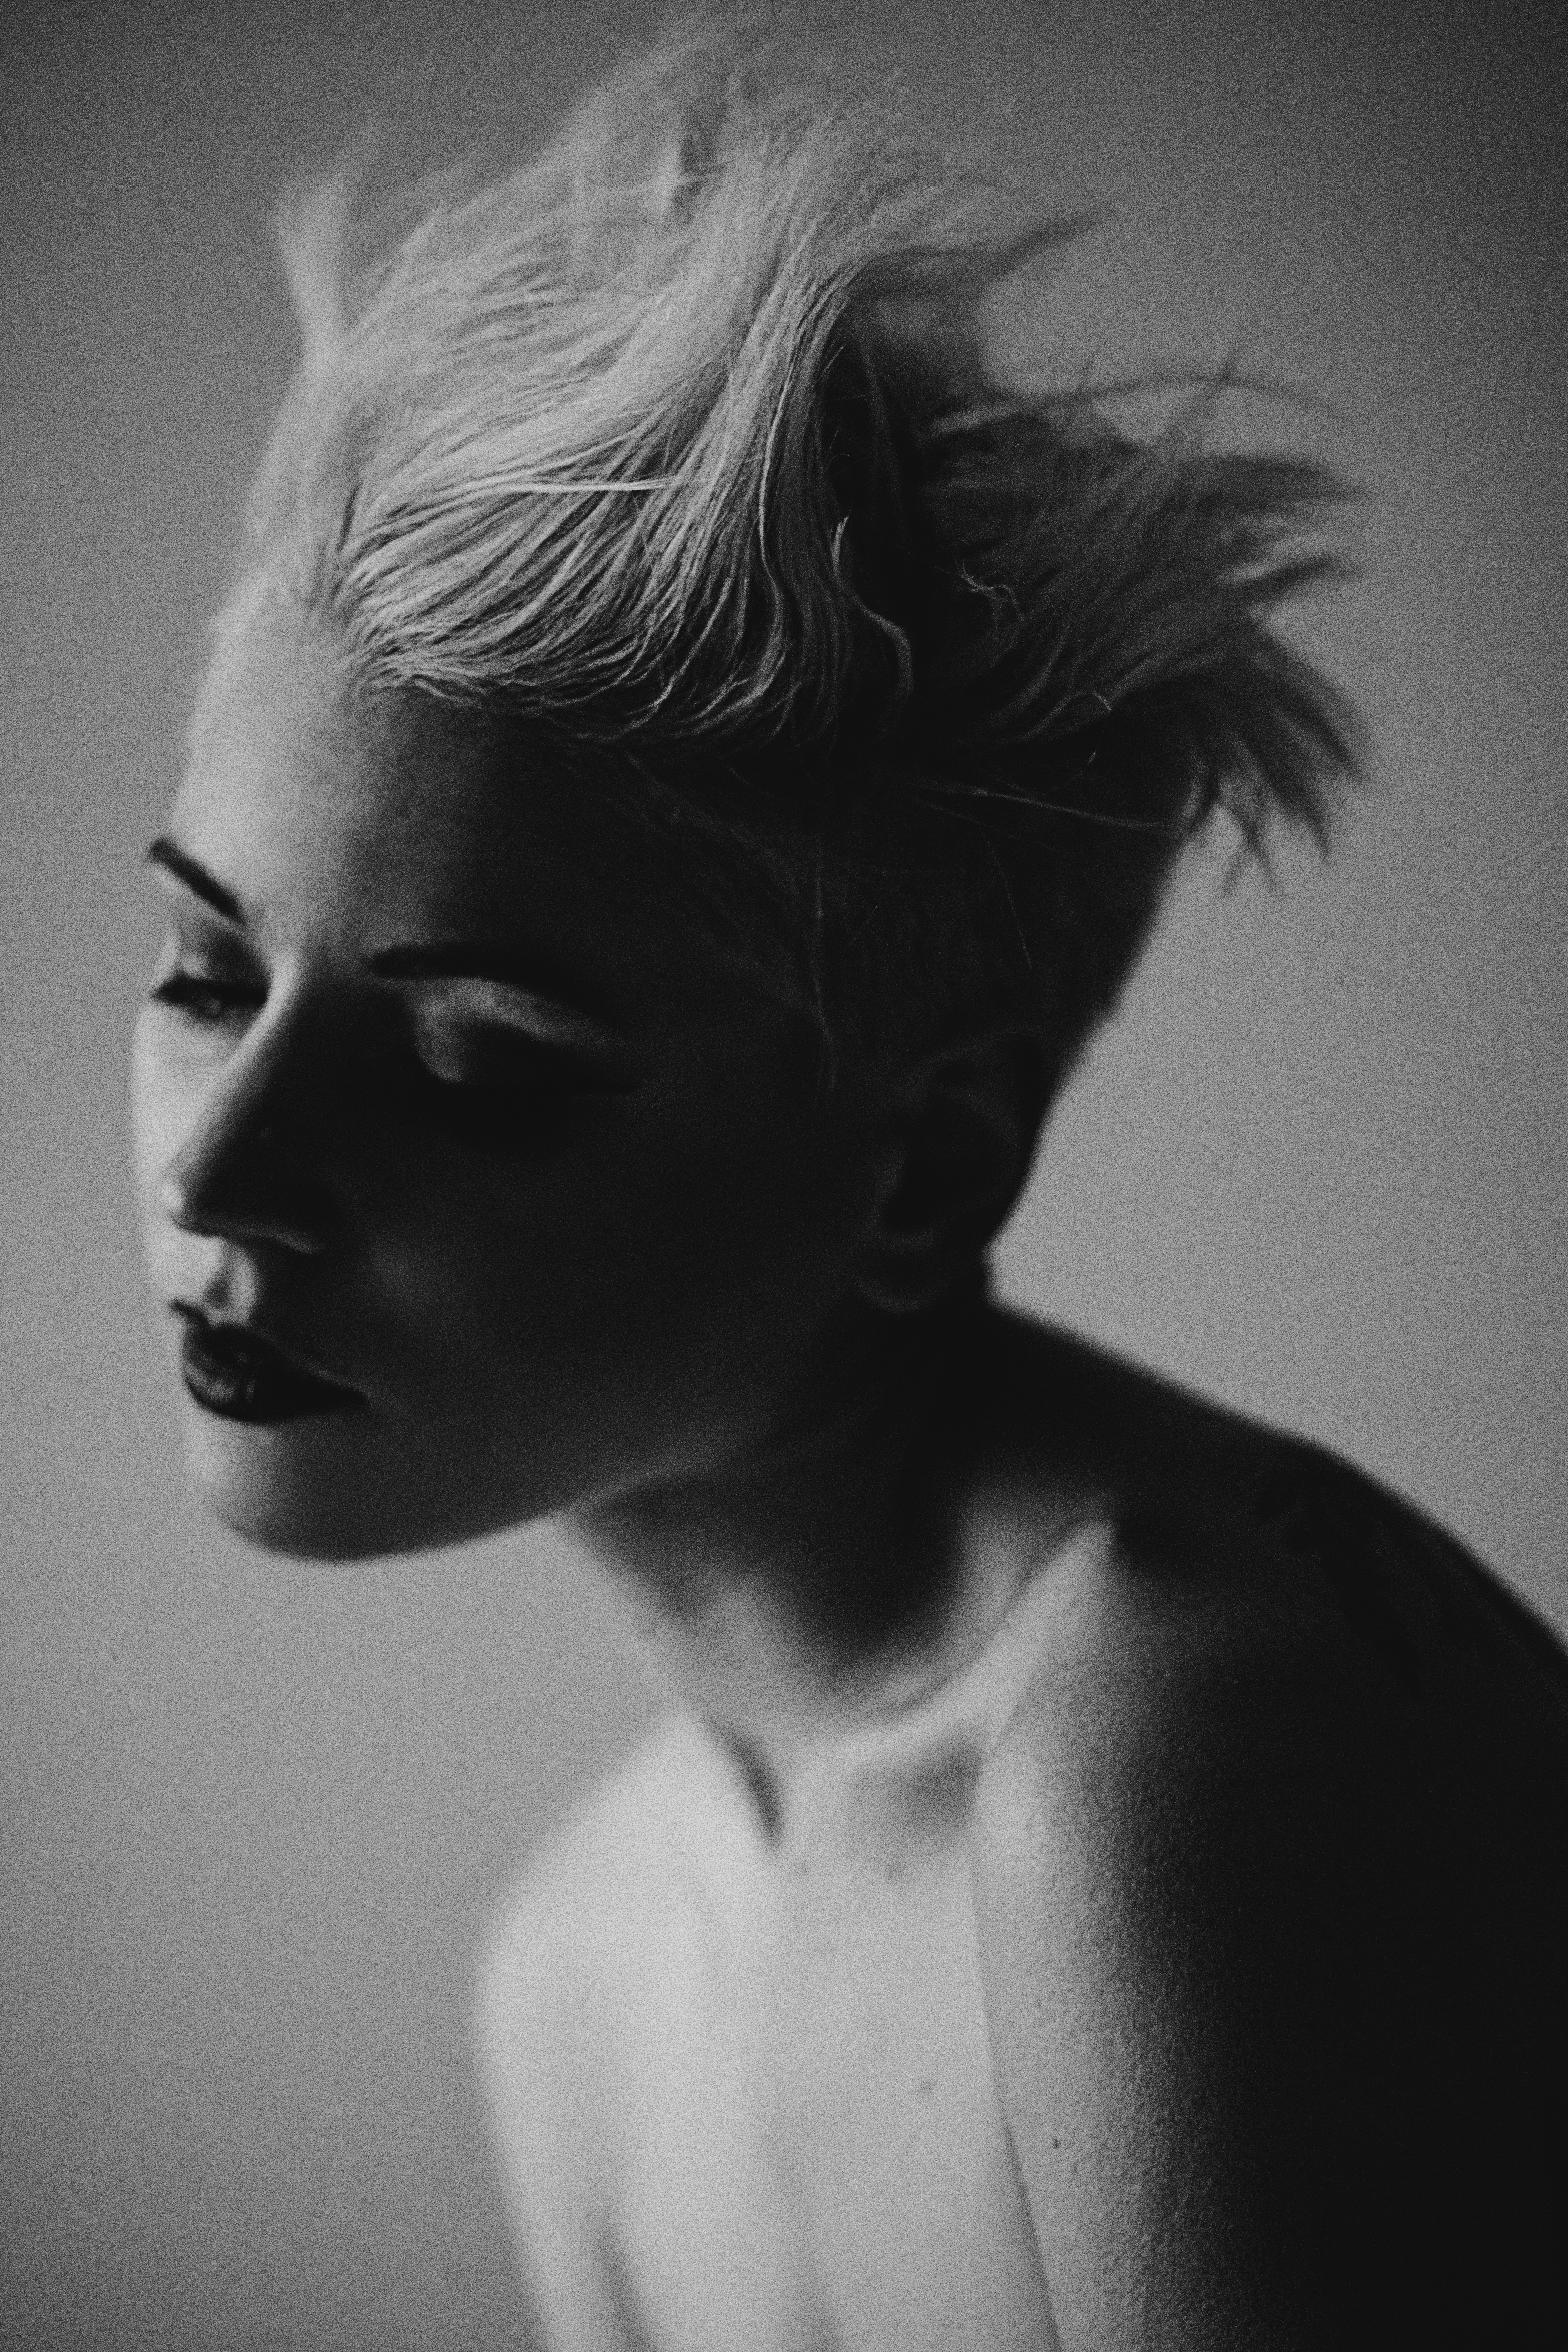
black and white, woman, hair, white, photography, portrait, model, darkness, black, monochrome, lady, hairstyle, close up, face, eye, head, beauty, photo shoot, monochrome photography, art model